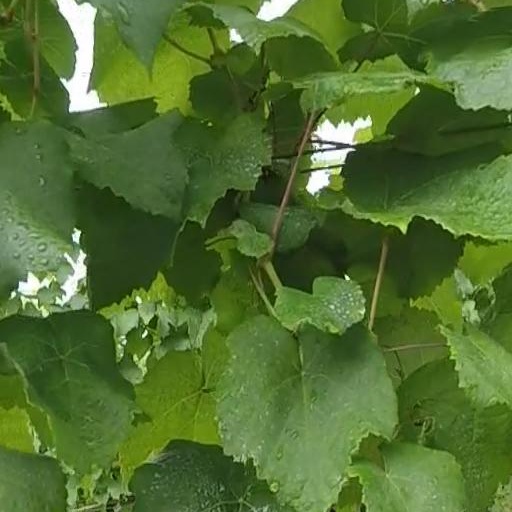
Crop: grape